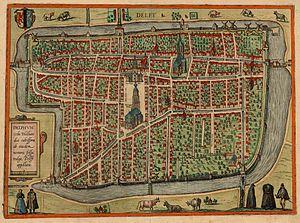
Delft est une ville et commune de la province néerlandaise de Hollande-Méridionale. Comptant 103 601 habitants au 1ᵉʳ janvier 2020, elle est située entre La Haye et Rotterdam, le long du canal du Rhin à la Schie, dans la conurbation de la Randstad.